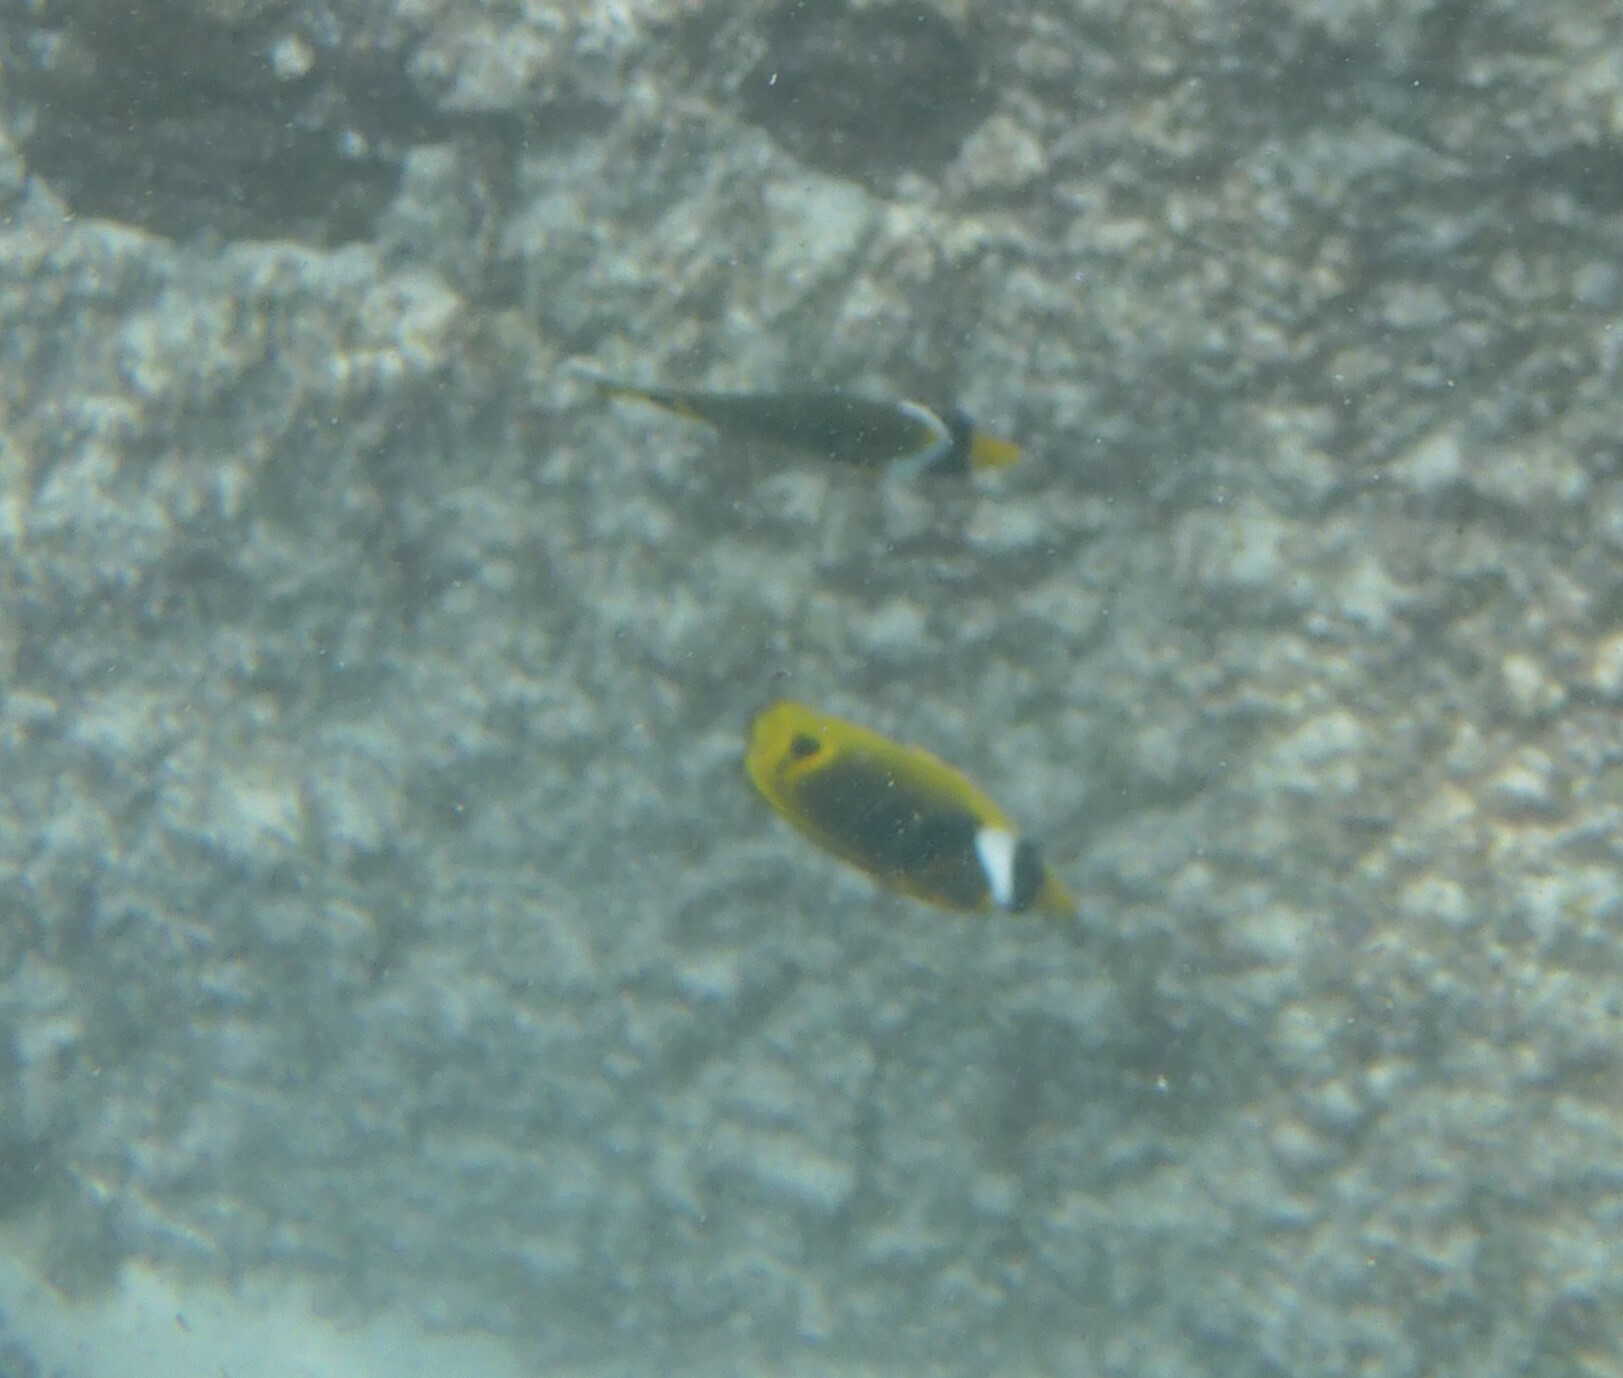
Chaetodon lunula (Raccoon Butterflyfish)